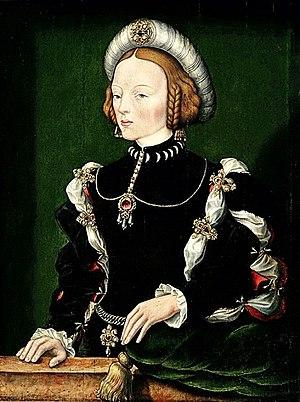
Charles de Habsbourg, dit Charles Quint ou Charles V, né le 24 février 1500 à Gand en Flandre et mort le 21 septembre 1558 au monastère de Yuste, est un prince de la maison de Habsbourg, fils de Philippe le Beau et de Jeanne la Folle. Il hérite notamment de l'Espagne et de son empire colonial, des dix-sept provinces des Pays-Bas, du royaume de Naples et des possessions habsbourgeoises ; élu empereur des Romains en 1519, il est le monarque le plus puissant de la première moitié du XVIᵉ siècle.